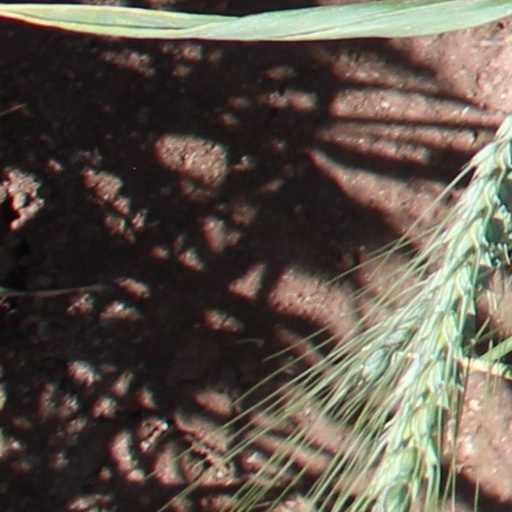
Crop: wheat